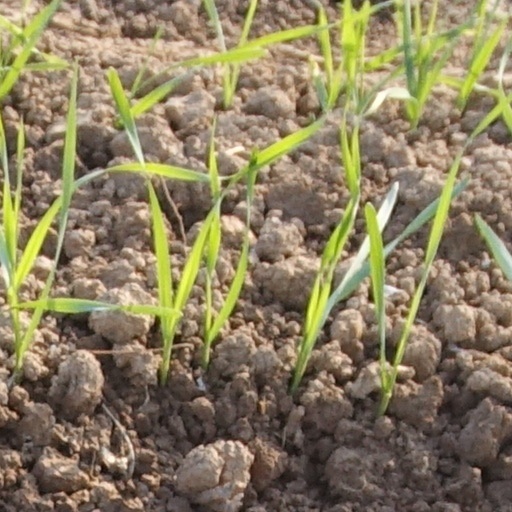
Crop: wheat